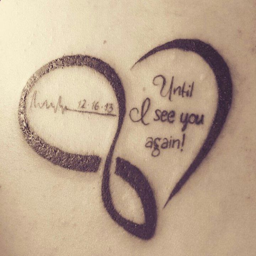
this is about the only tattoo i would get ... for my parents .